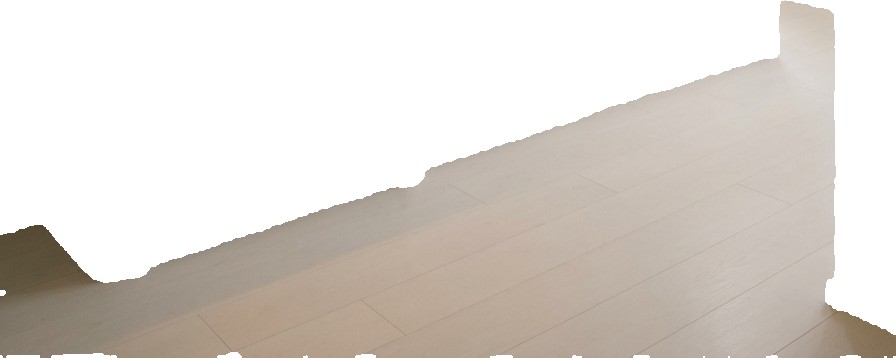
Surface category: floors